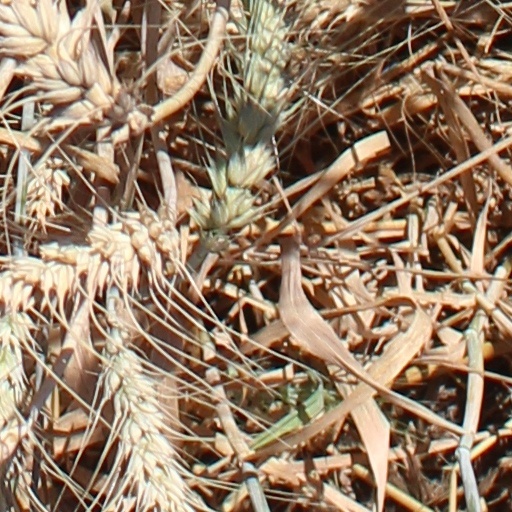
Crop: wheat